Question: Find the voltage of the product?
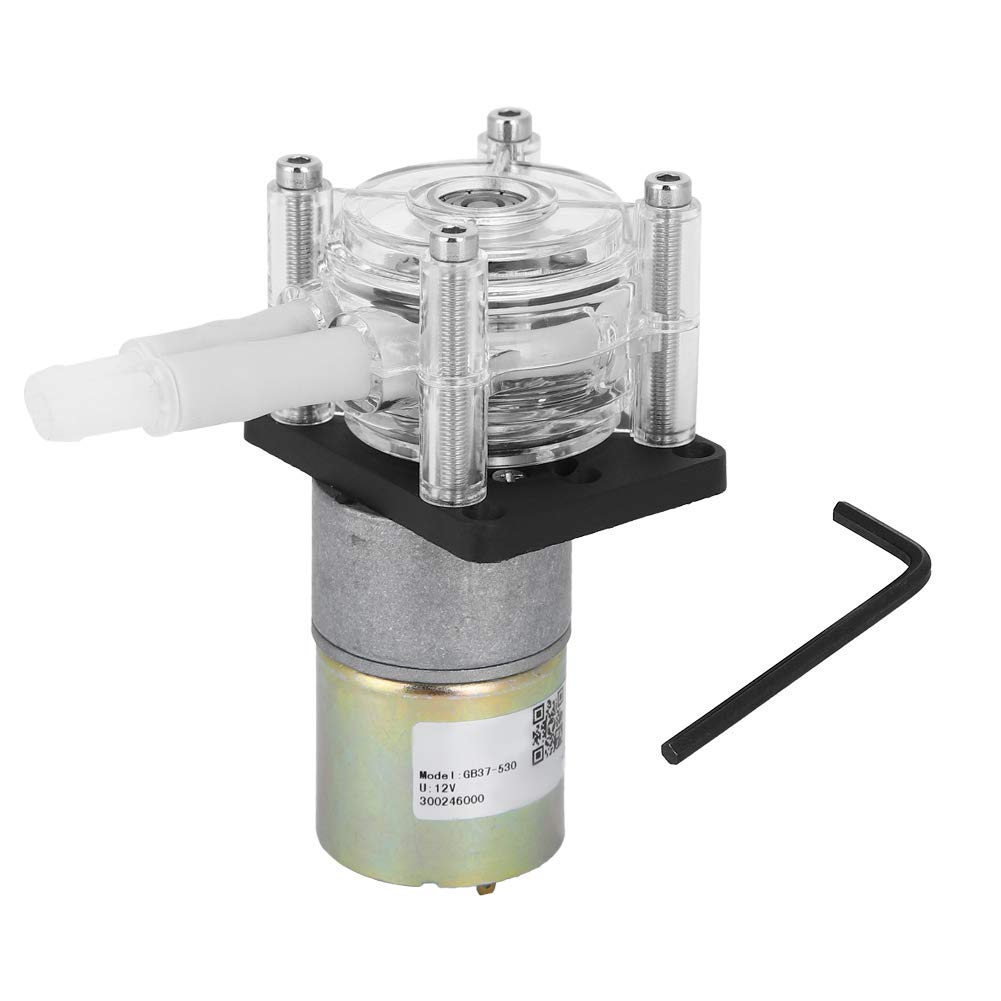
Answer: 12.0 volt